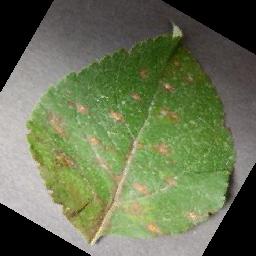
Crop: apple
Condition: cedar_rust